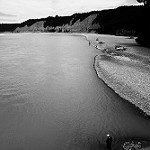
Label: B & W